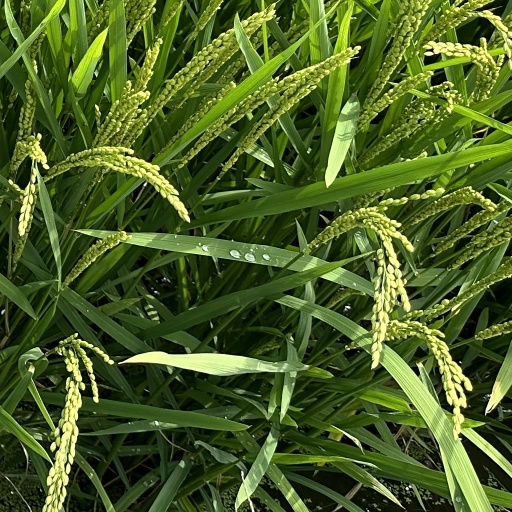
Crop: rice